Zombie Hunter (film)

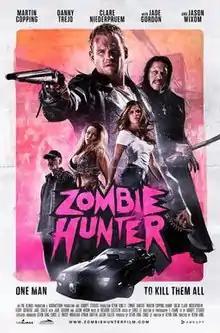

Zombie Hunter is a 2013 American direct-to-video action-thriller film directed and written by Kevin King for The Klimax and Arrowstorm Entertainment, and starring Danny Trejo, Martin Copping, and Clare Niederpruem. It follows a group of humans, led by Jesús (Trejo), defending themselves from flesh-devouring zombies. A fundraising campaign was hosted on the website Kickstarter to help fulfill the production team's desired budget. The film officially premiered at the 2013 Fantasia International Film Festival in Montreal and was released on home media on October 8, 2013. It was a critical failure, garnering mostly negative reviews.